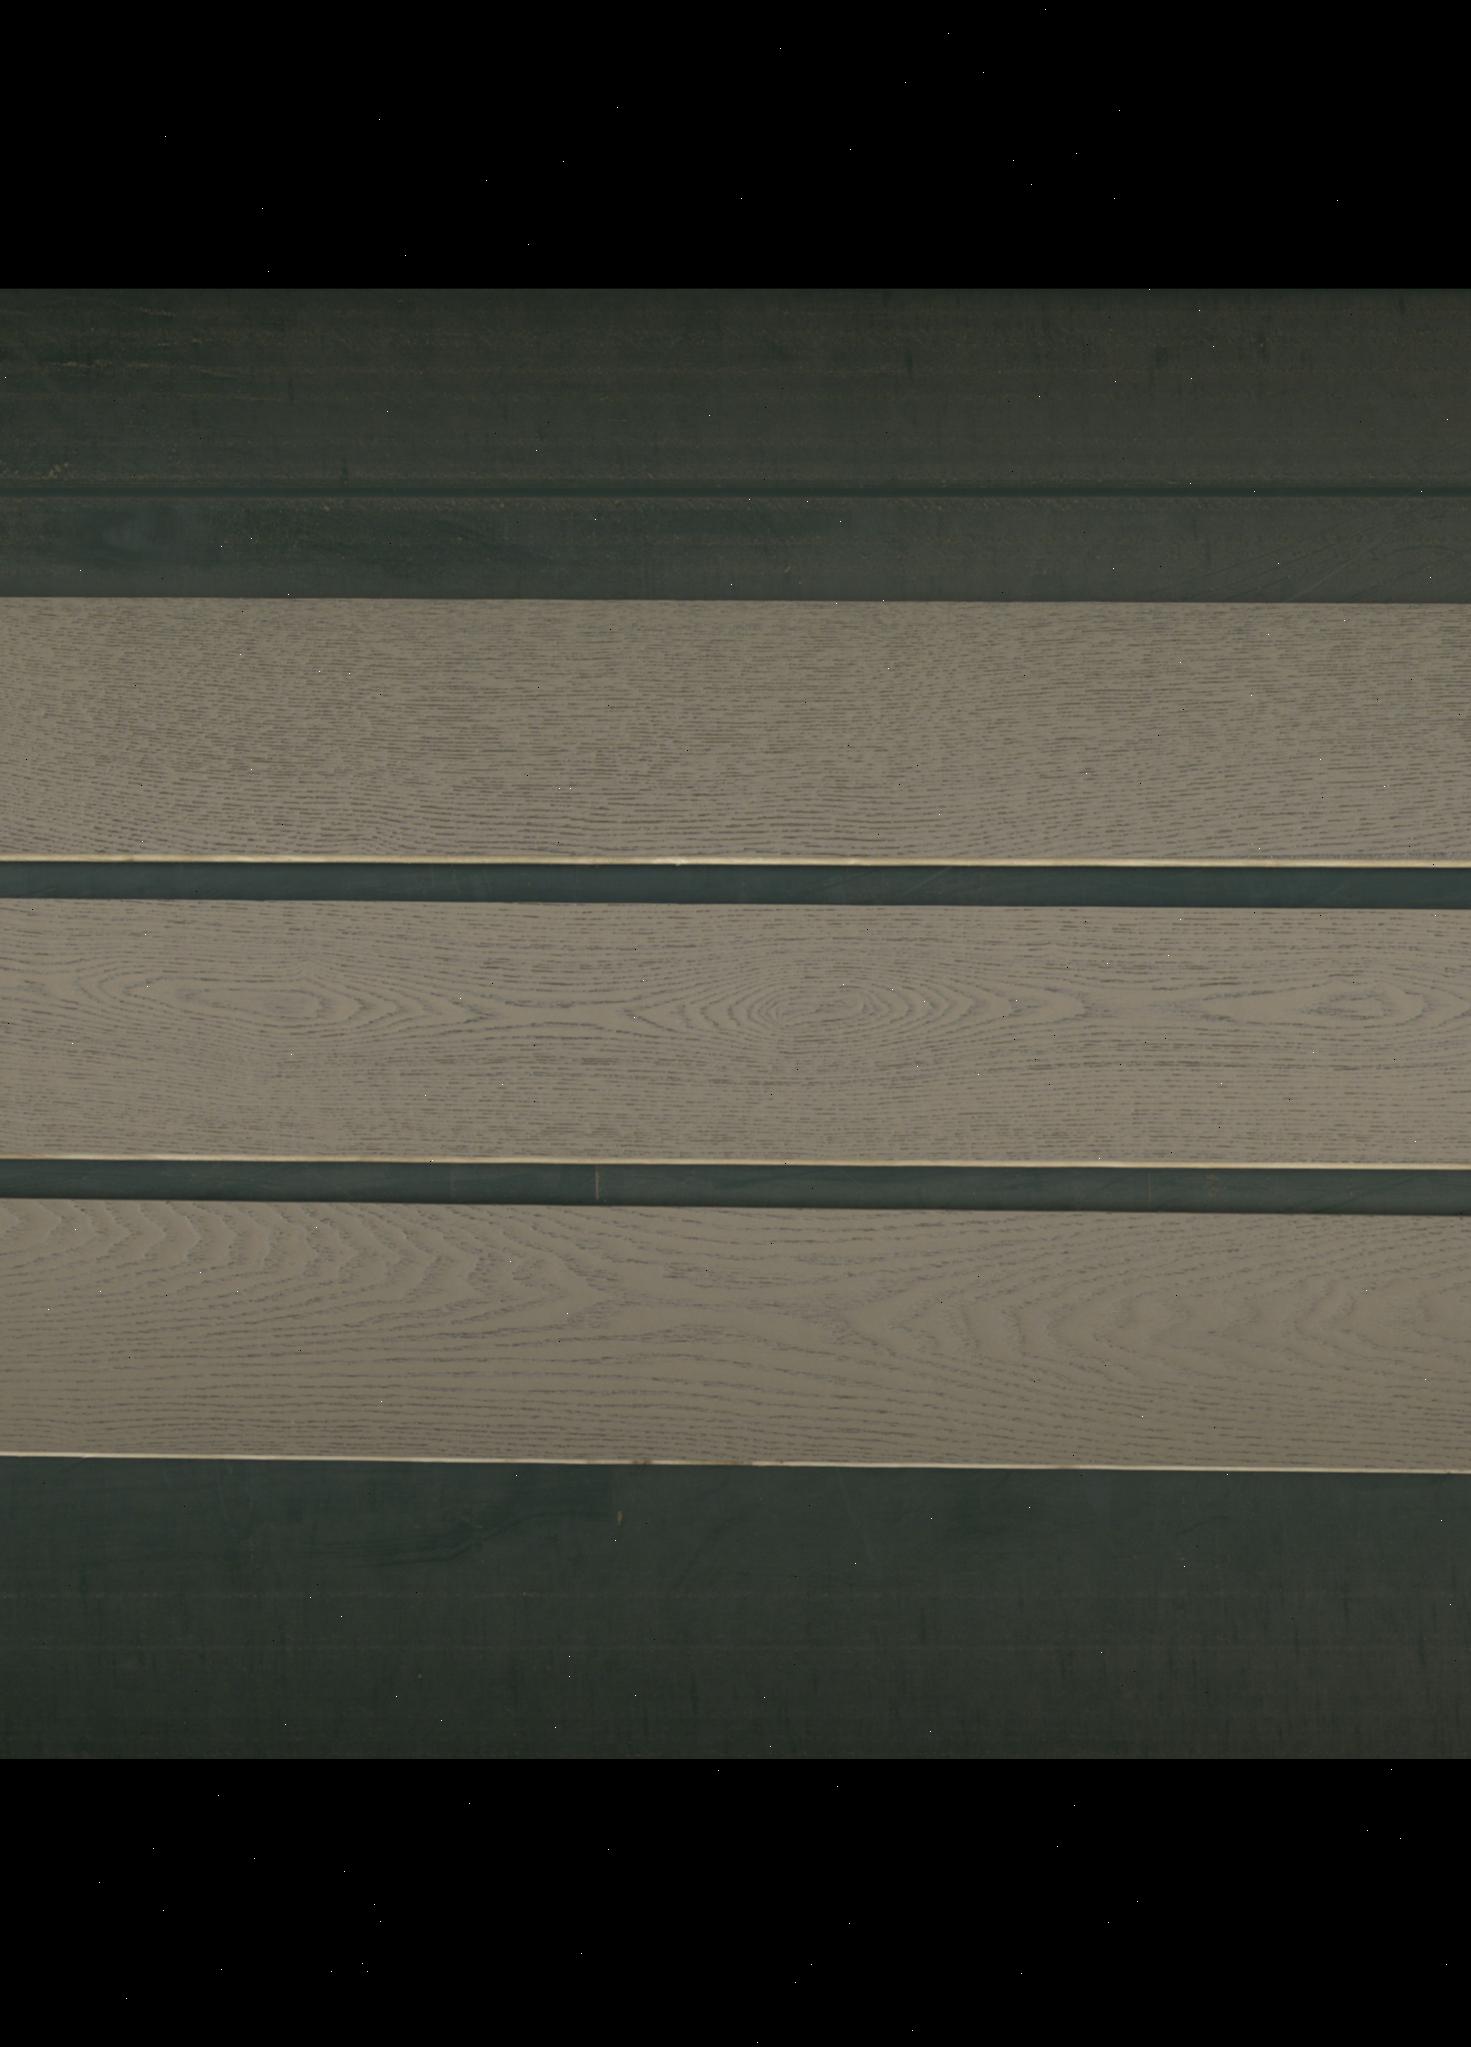
Label: mixers